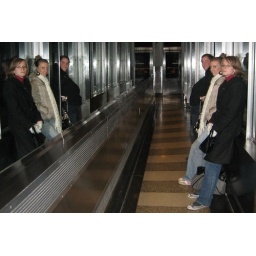
The girls in the empire state building